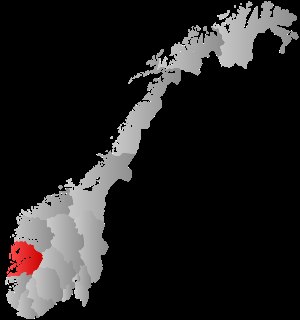
Hordaland
Hordaland
Hordaland er et tidligere fylke i Norge, der ved Regionsreformen i Norge, blev lagt sammen med Sogn og Fjordane til det nye fylke, Vestland. Provinsen havde i 2002 438.253 indbyggere, svarende til 9,6 % af Norges befolkning. Arealet er på 15.634 kvadratkilometer. Administrationen var beliggende i Bergen.